Education segregation in the Mississippi Delta

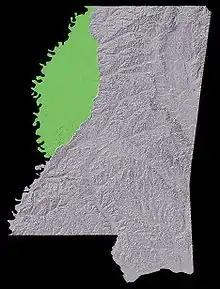
The Mississippi Delta region.

The Mississippi Delta region has had the most segregated schools—and for the longest time—of any part of the United States. As recently as the 2016–2017 school year, East Side High School in Cleveland, Mississippi, was practically all black: 359 of 360 students were African-American.